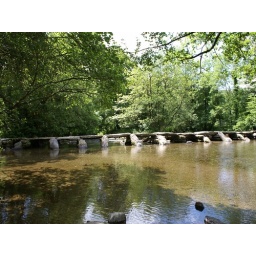
Tarr Steps, an ancient bridge made of large stones on Exmoor in North Devon.